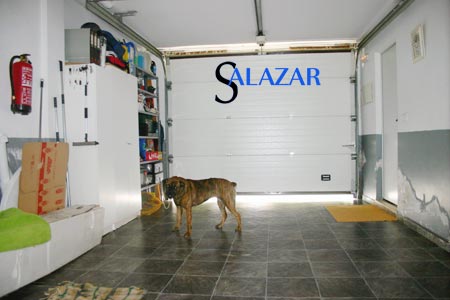
Room type: garage